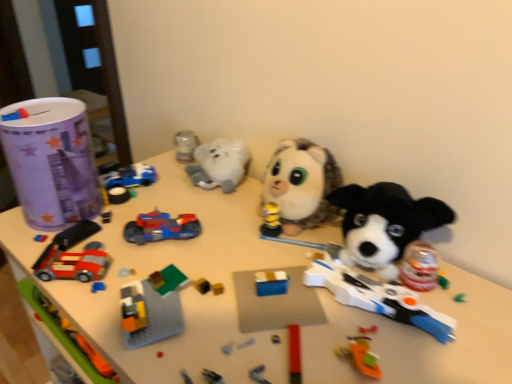
Question: In the image, there is a fluffy white plush at center, acting as the 1th toy starting from the right. Locate several points within the vacant space situated on the left part of fluffy white plush at center, acting as the 1th toy starting from the right. Your answer should be formatted as a list of tuples, i.e. [(x1, y1)], where each tuple contains the x and y coordinates of a point satisfying the conditions above. The coordinates should be between 0 and 1, indicating the normalized pixel locations of the points in the image.
Answer: [(0.410, 0.579)]